Plamen Milushev

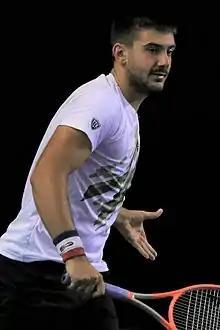

Plamen Milushev ((born 6 August 1994) is a Bulgarian professional tennis player.